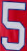
Number: 5